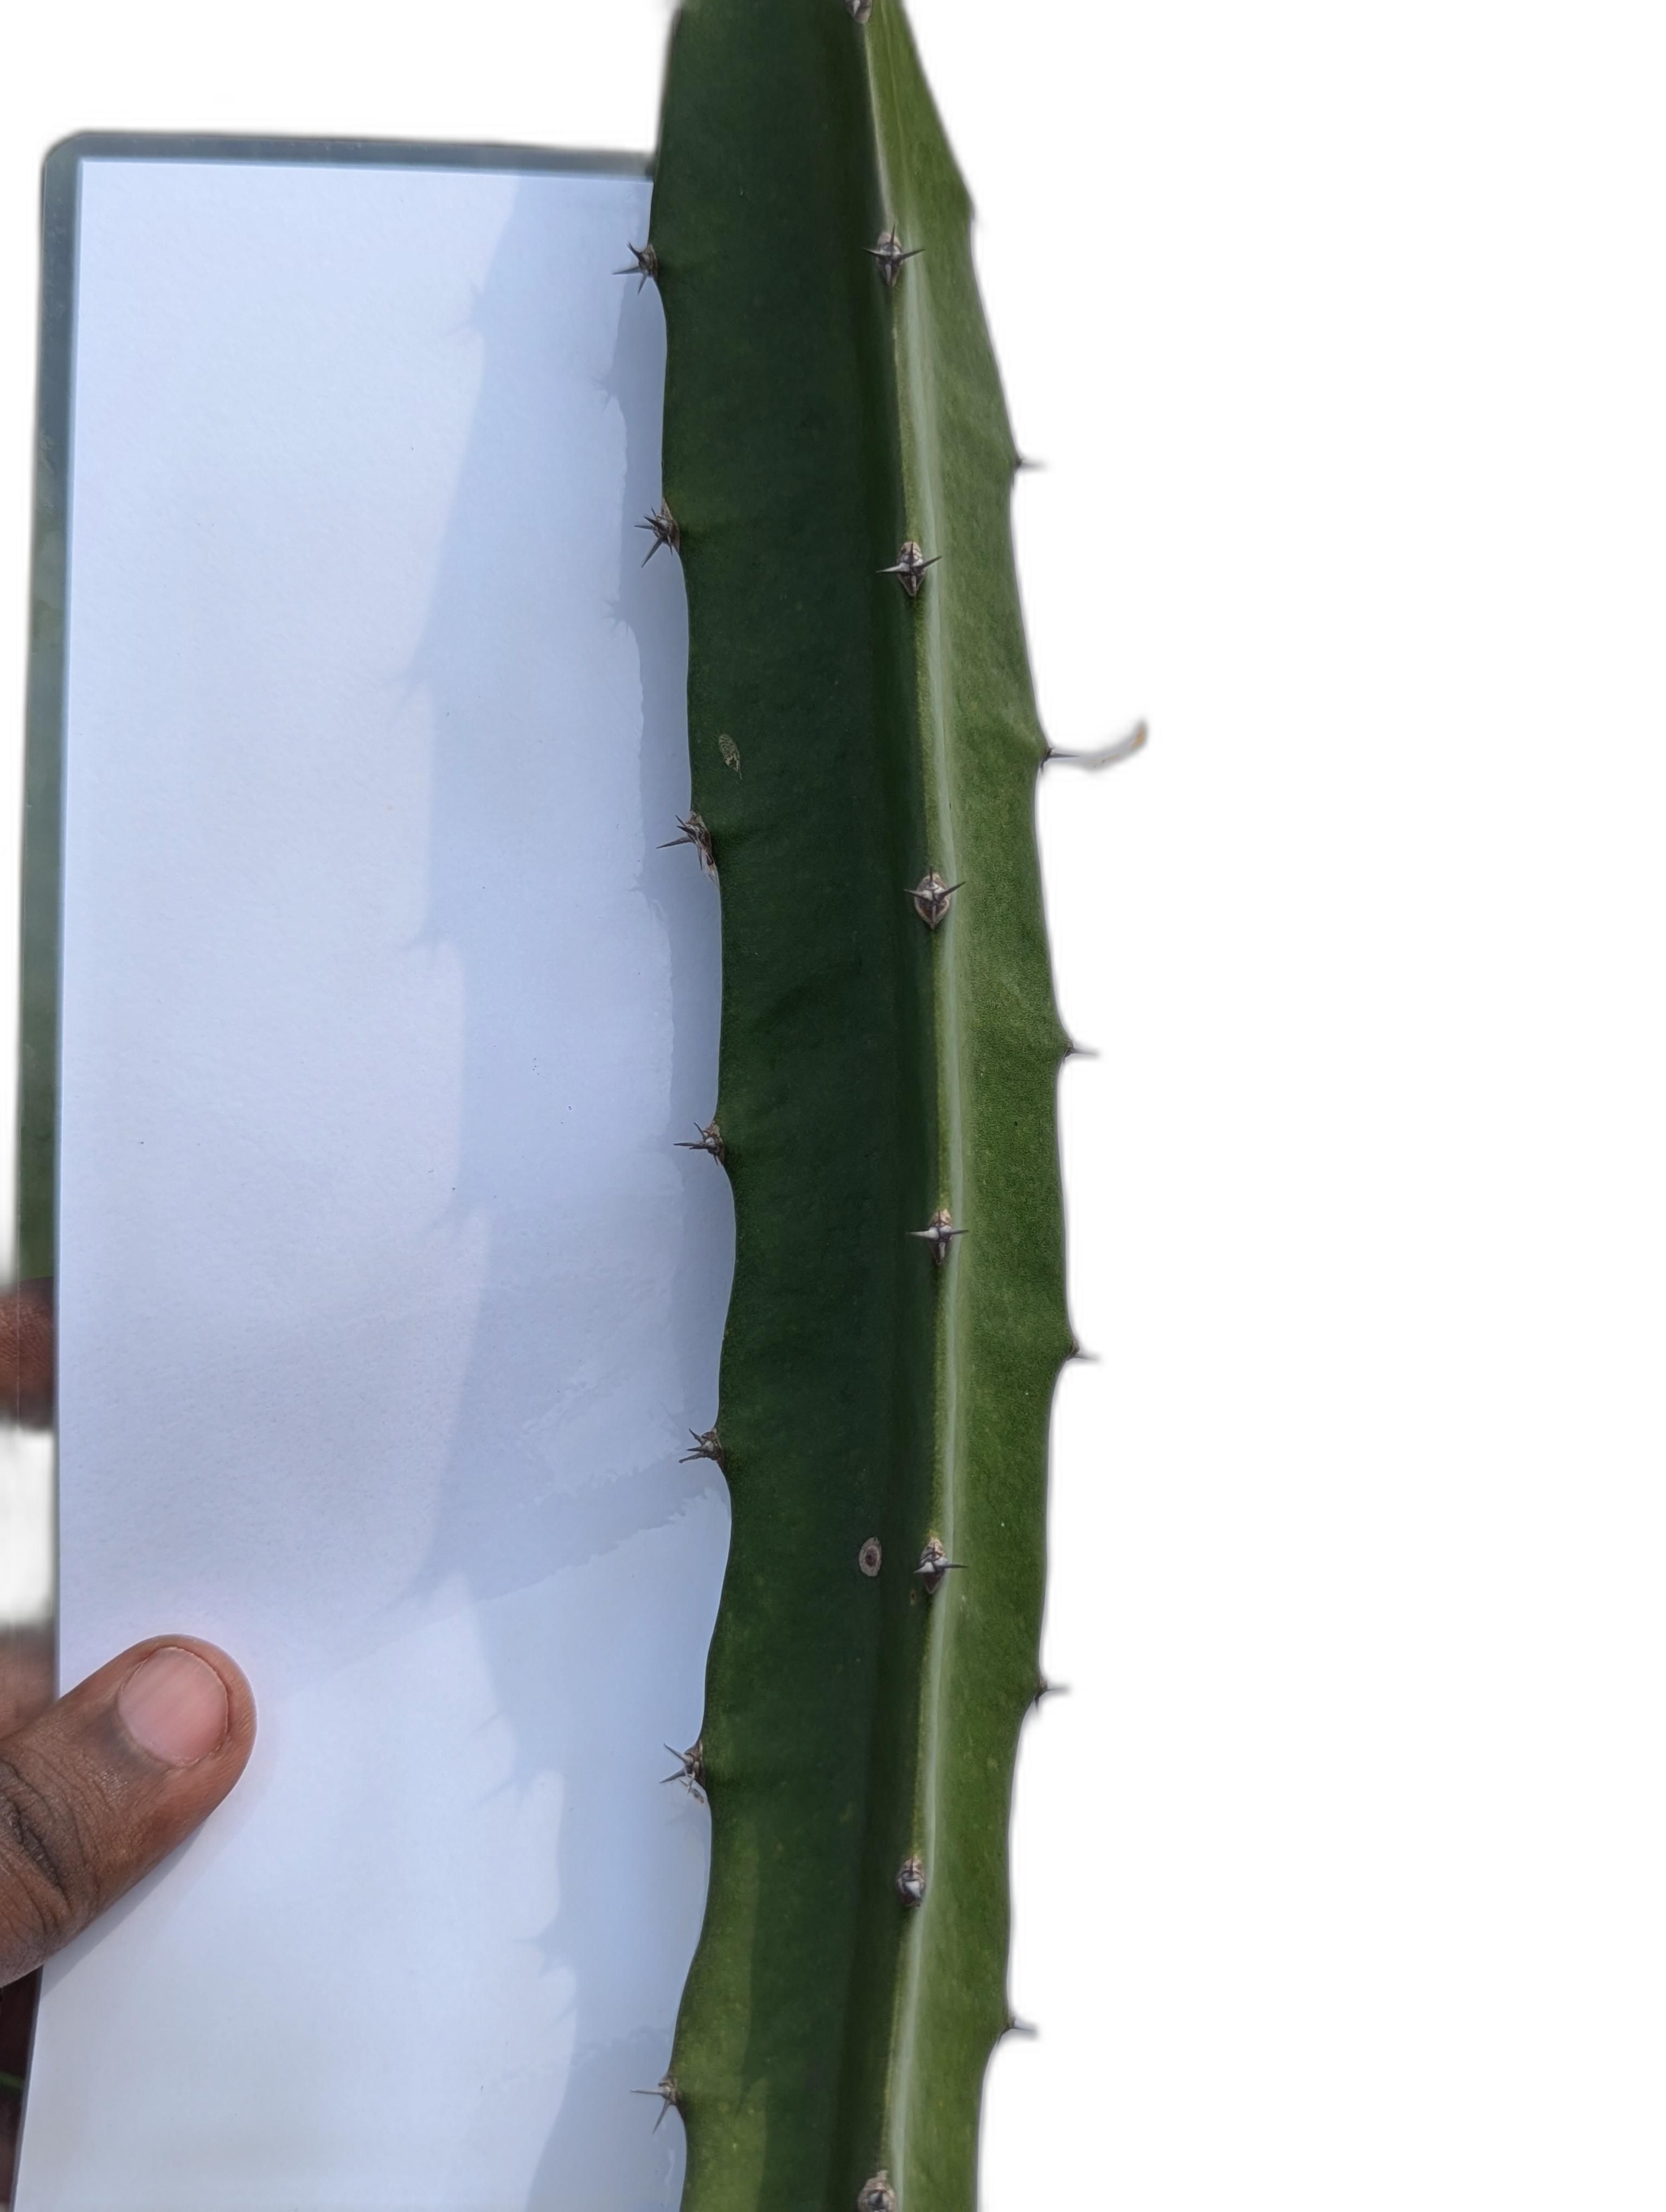
Label: Good leaf